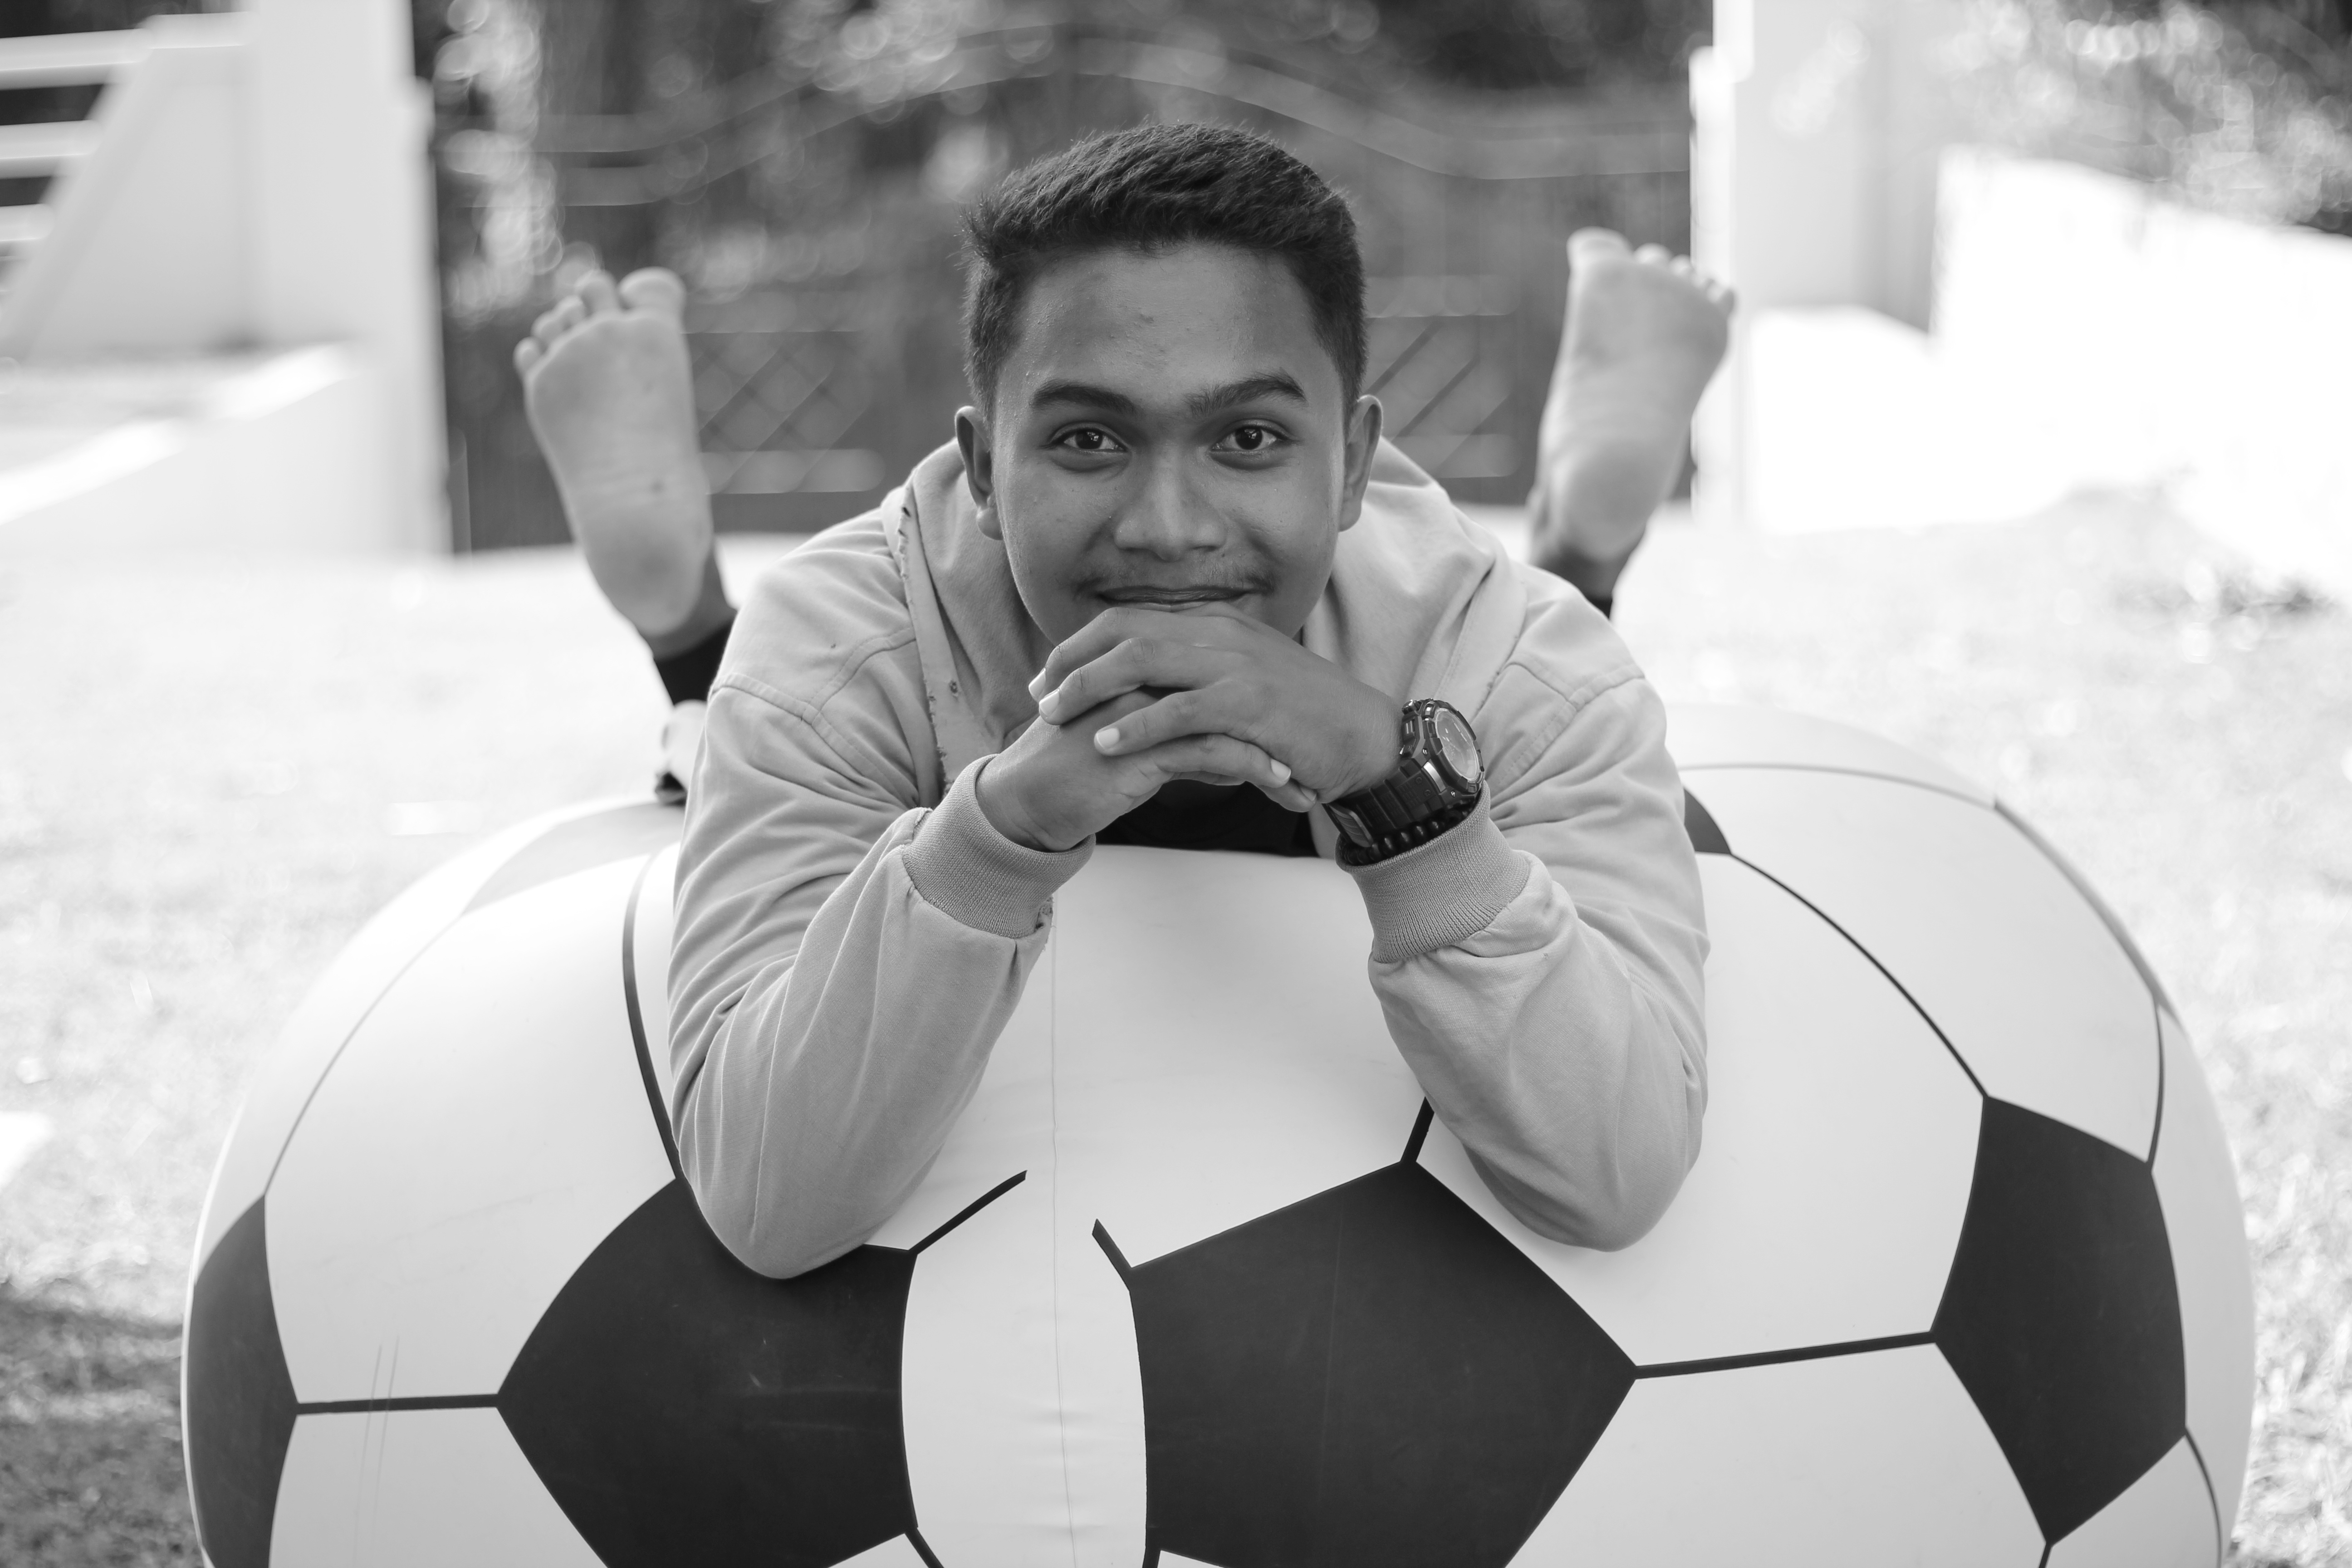
man, black and white, people, white, sitting, monochrome, smile, photo shoot, monochrome photography, human positions